Keyboard technology

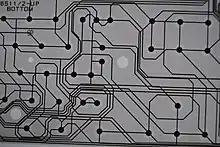
A close-up of a keyboard matrix circuit printed onto a flexible transparent PET sheet

The reed module in a reed switch consists of two metal contacts inside of a glass bubble usually sealed with some inert gas like nitrogen to help prevent particle build-up. The slider in the housing pushes a magnet down in front of the reed capsule and the magnetic field causes the reed contacts to become attracted to each other and make contact. The reed switch mechanism was originally invented in 1936 by W B Ellwood at Bell Telephone Laboratories.